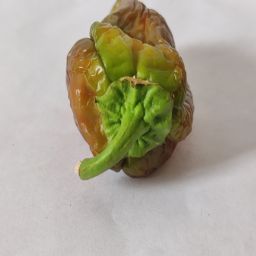
Crop: Bell Pepper
Quality: Old